Breakheart Reservation

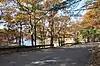

Breakheart Reservation is a public recreation area covering in the towns of Saugus and Wakefield, Massachusetts. The reservation features a hardwood forest, two freshwater lakes, a winding stretch of the Saugus River, and scenic views of Boston and rural New England from rocky hilltops. The park is managed by the Massachusetts Department of Conservation and Recreation.